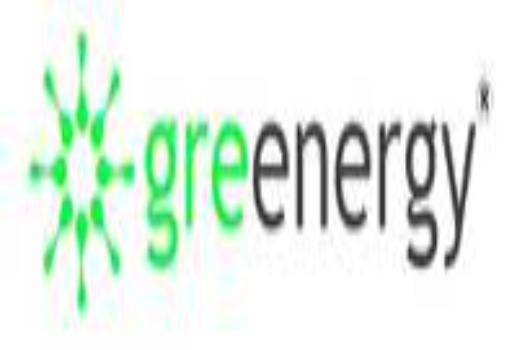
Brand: Greenergy
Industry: Others